Jack Glasscock

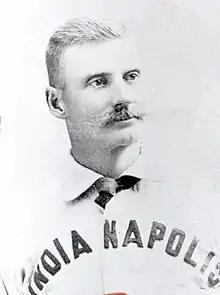
Glasscock,

John Wesley Glasscock (July 22, 1857 – February 24, 1947) was an American shortstop in Major League Baseball who played for several teams from 1879 to 1895. Nicknamed "Pebbly Jack", he was the top player at his position in the 1880s during the sport's bare-handed era. He led the National League in fielding percentage seven times and in assists six times; he was the only shortstop to lead in fielding percentage and total chances in a season three different times until Luis Aparicio matched him. Ozzie Smith eventually surpassed Glasscock's marks in the 1980s; Glasscock also led the NL in double plays four times and in putouts twice. He won the 1890 batting title with a .336 average for the New York Giants and led the league in hits twice; in his final season he became the sixth major league player to make 2,000 hits. He was the first player to appear in over 600 games as a shortstop, and ended his career with major league records for games (1,628), putouts (2,821), assists (5,630), total chances (9,283), double plays (620) and fielding percentage (.910) at the position. When he retired he ranked fifth in major league history in games (1,736) and at bats (7,030), seventh in total bases (2,630) and eighth in doubles (313).